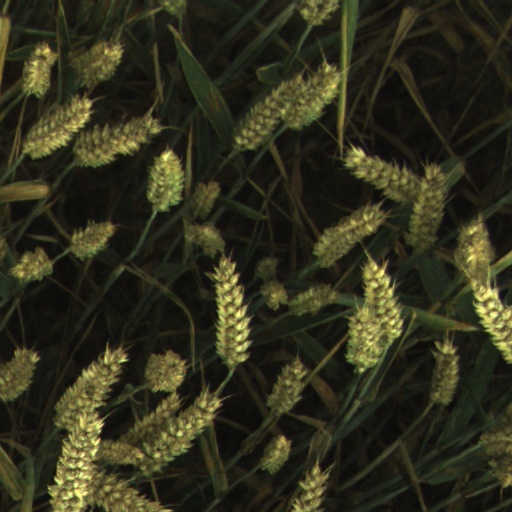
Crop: wheat